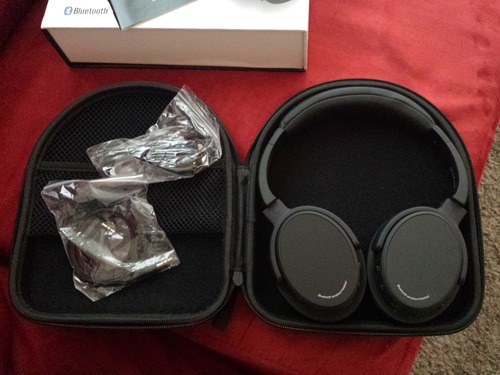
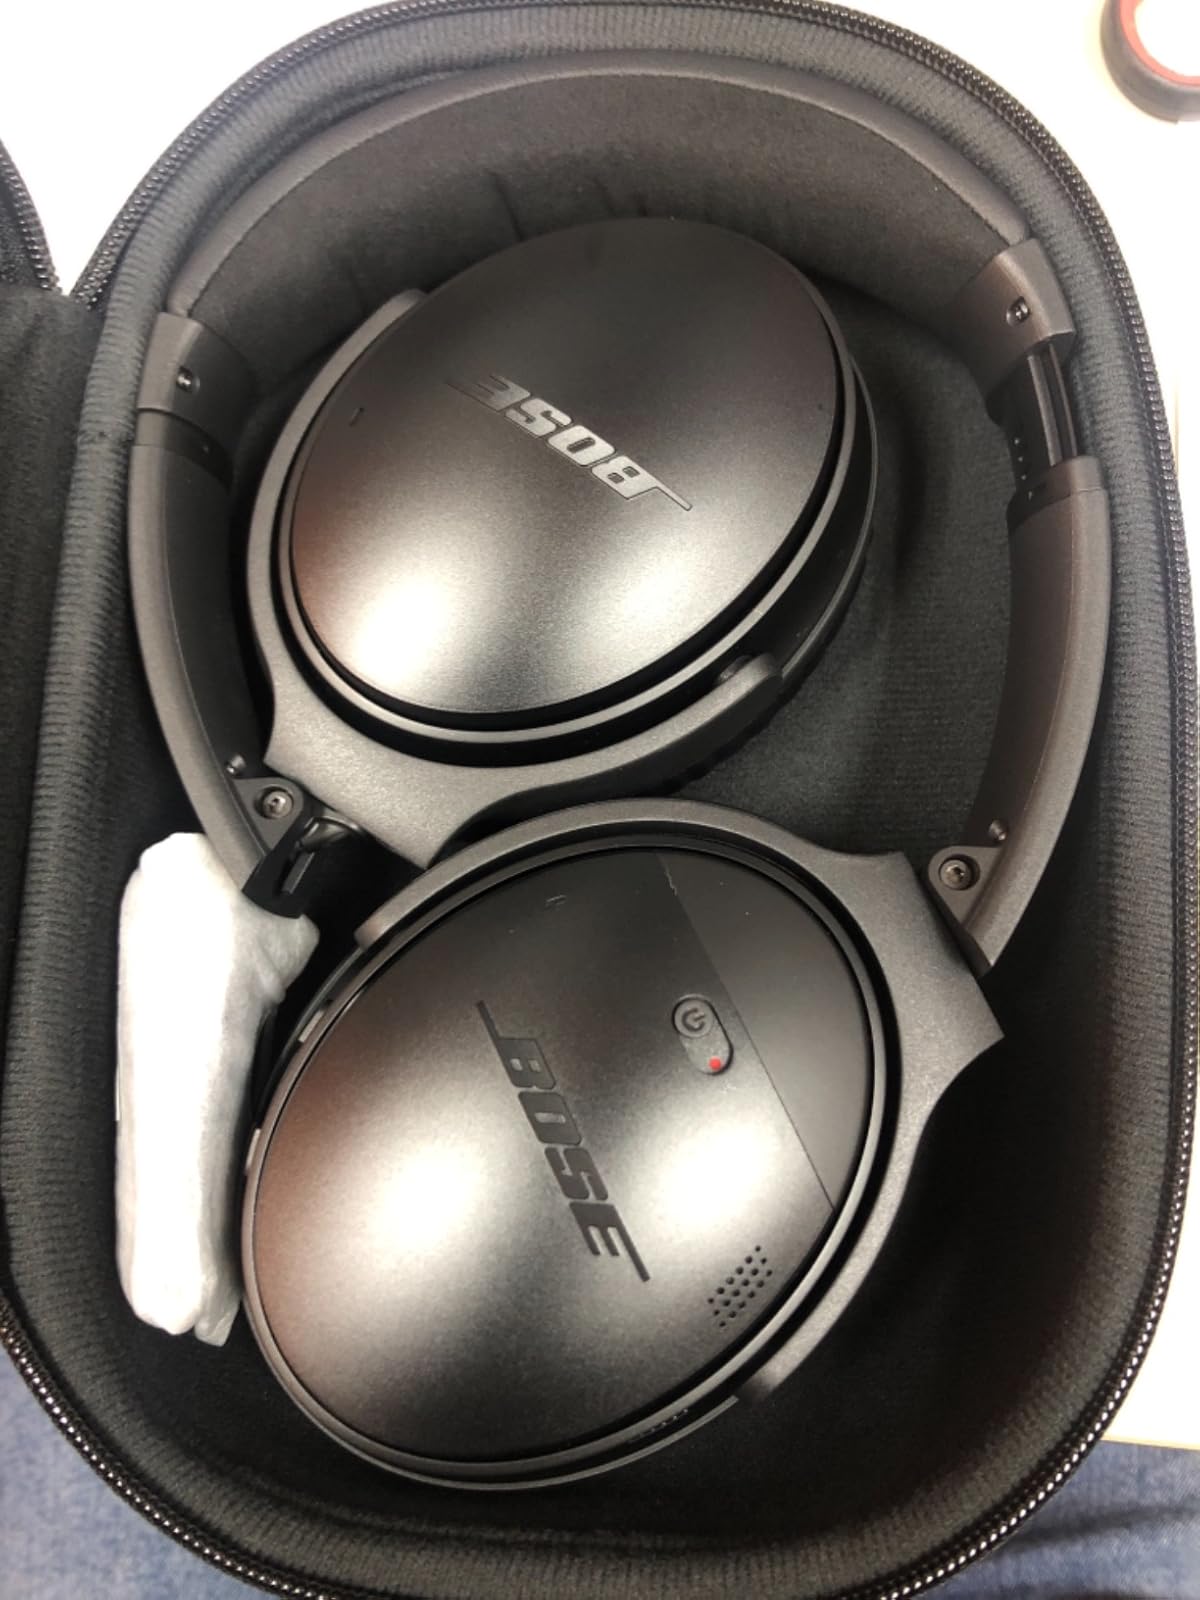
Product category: headphones
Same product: no